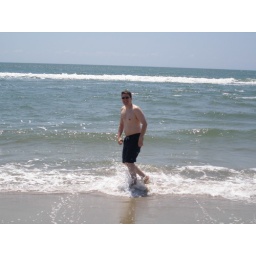
Dan in water at Ocracoke Island beach